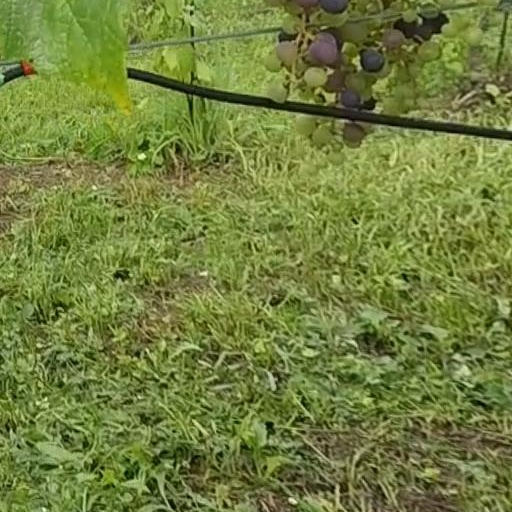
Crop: grape